San Biagio, Modena

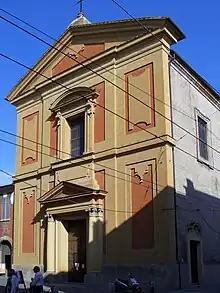
Chiesa di San Biagio, Modena.jpg

San Biagio is a Baroque architecture, Roman Catholic church, located on Via del Carmine #4 in central Modena, Italy.